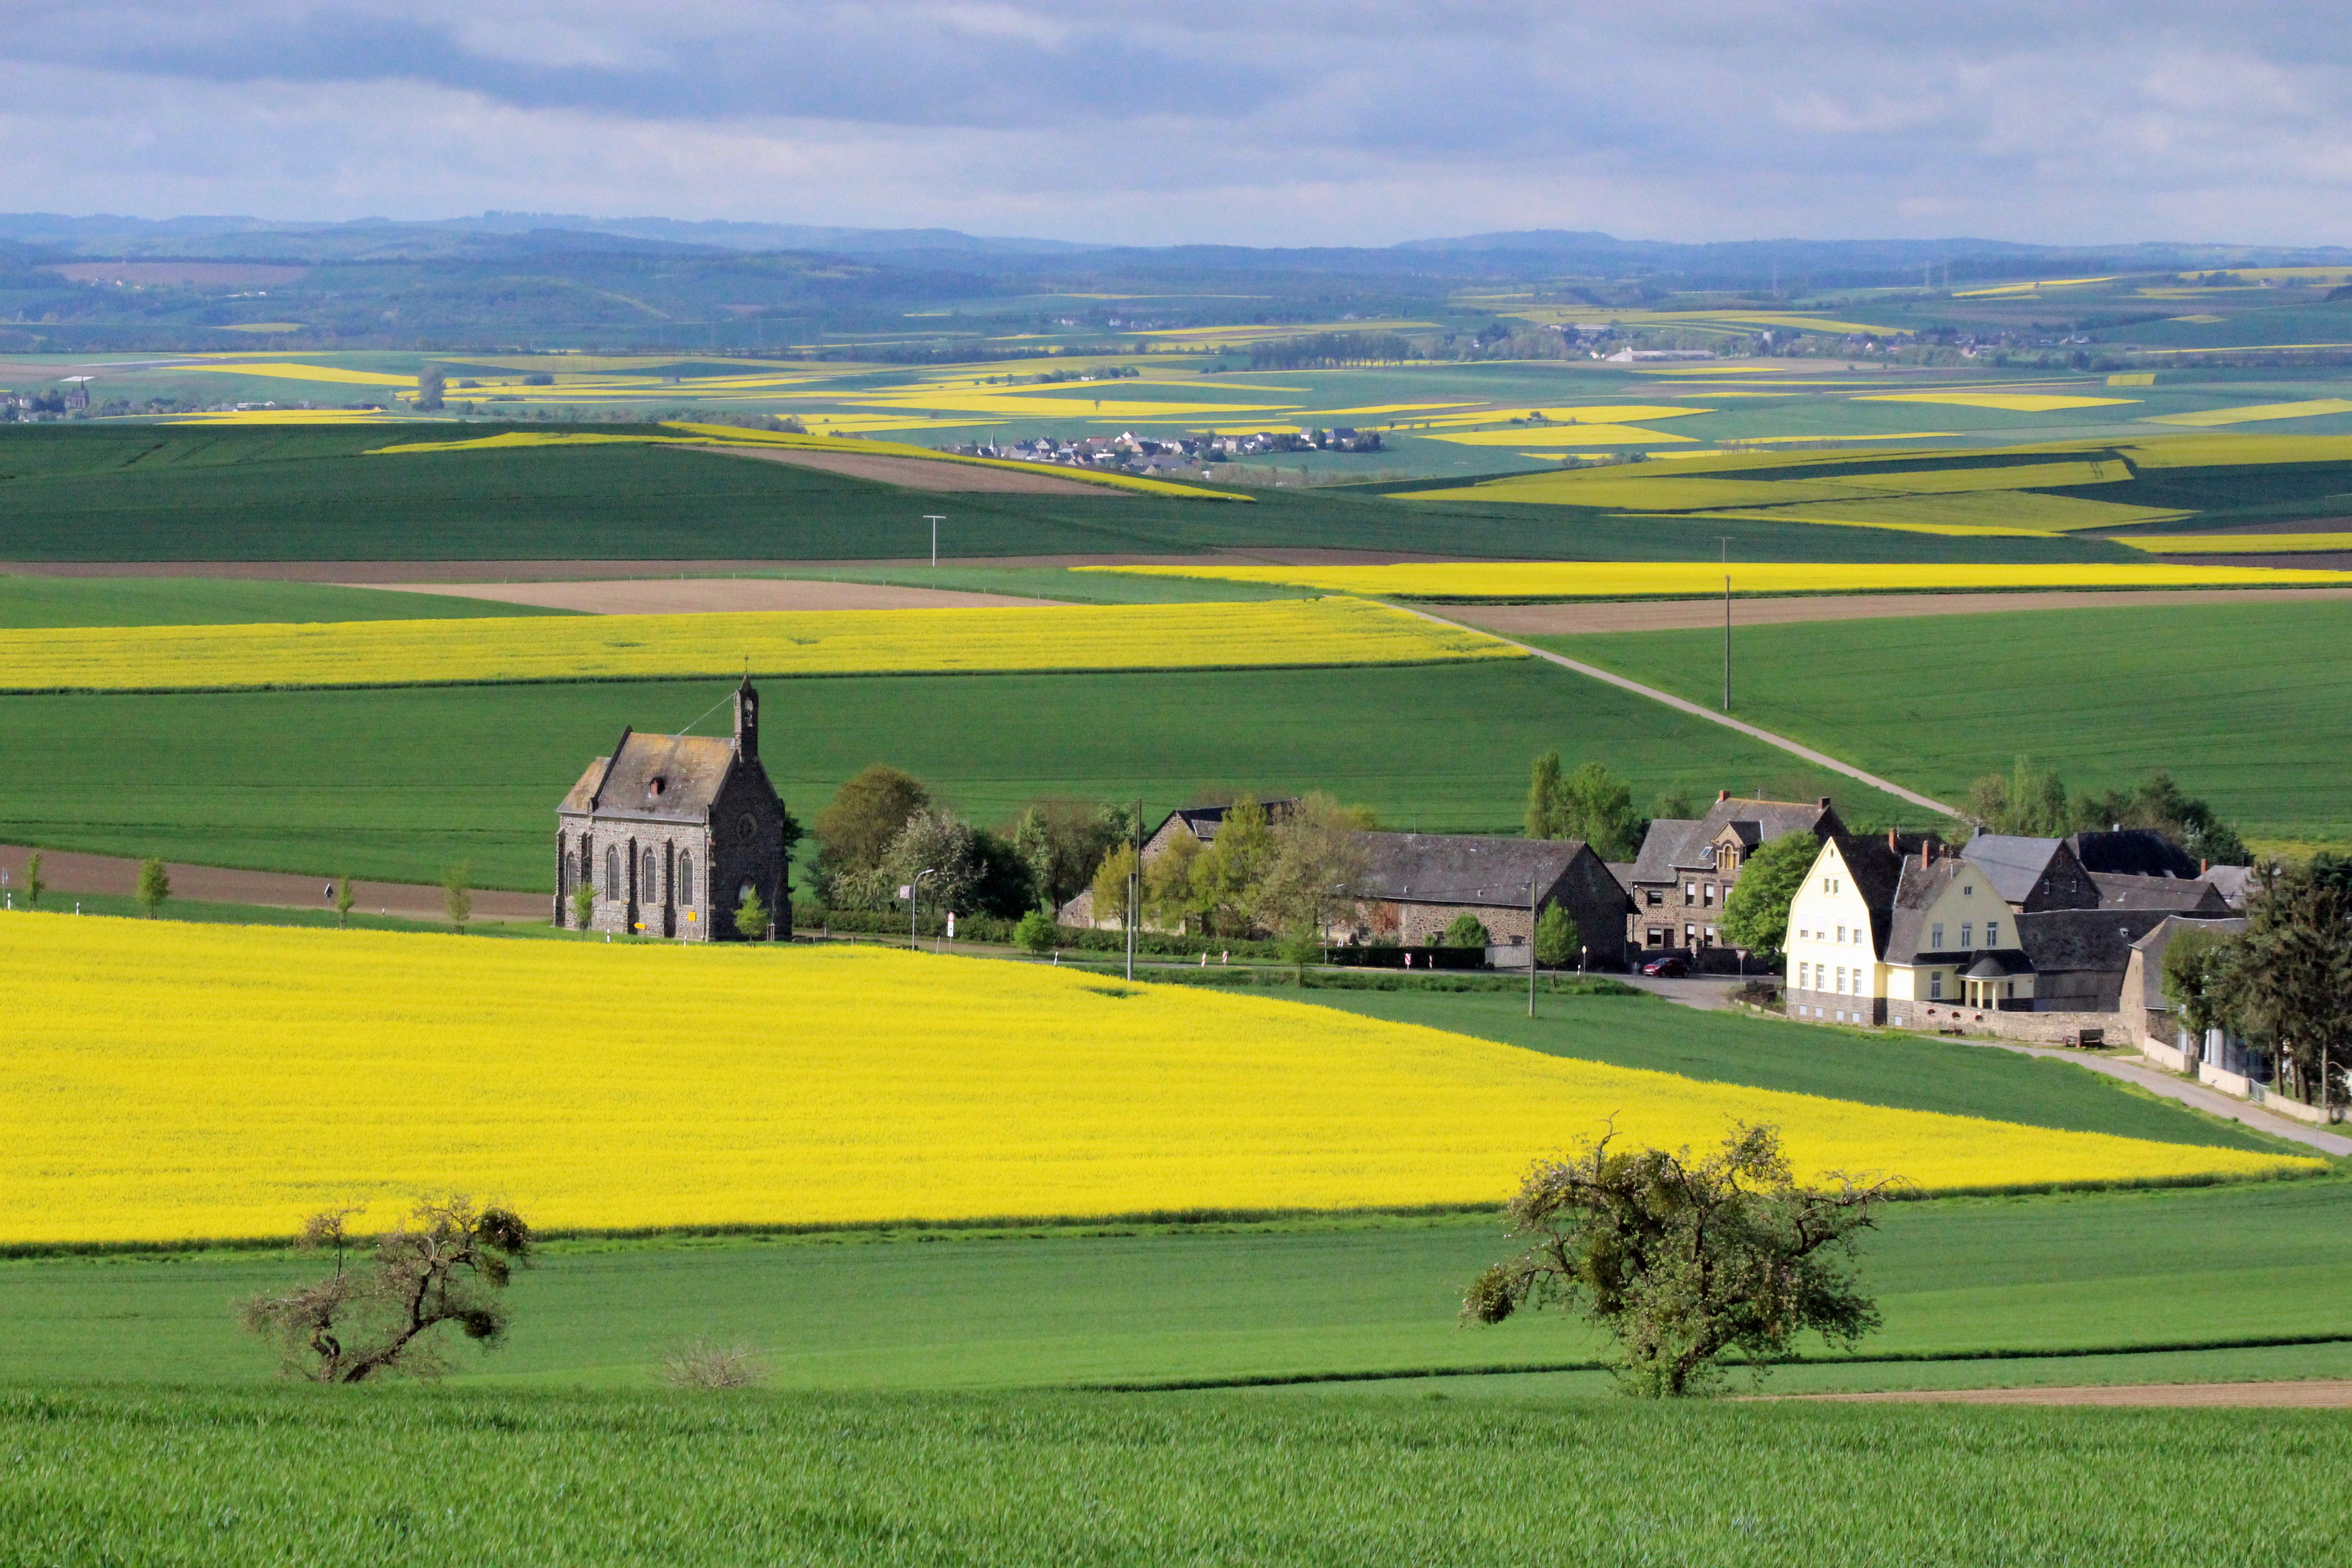
landscape, grass, structure, field, farm, lawn, meadow, prairie, hill, flower, pasture, agriculture, stadium, plain, grassland, plateau, race track, eifel, rural area, oilseed rape, paddy field, aerial photography, geographical feature, atmosphere of earth, sport venue, minkel field